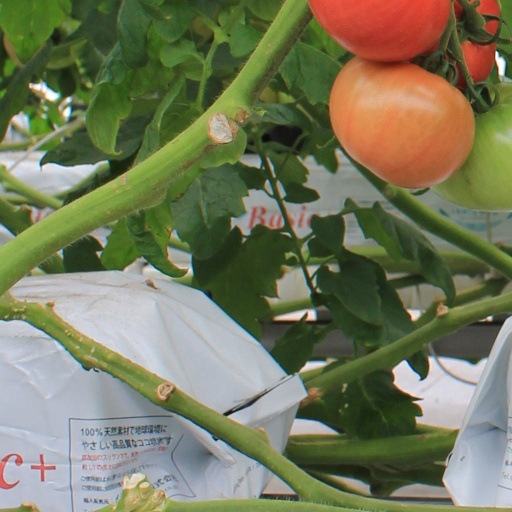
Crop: tomato